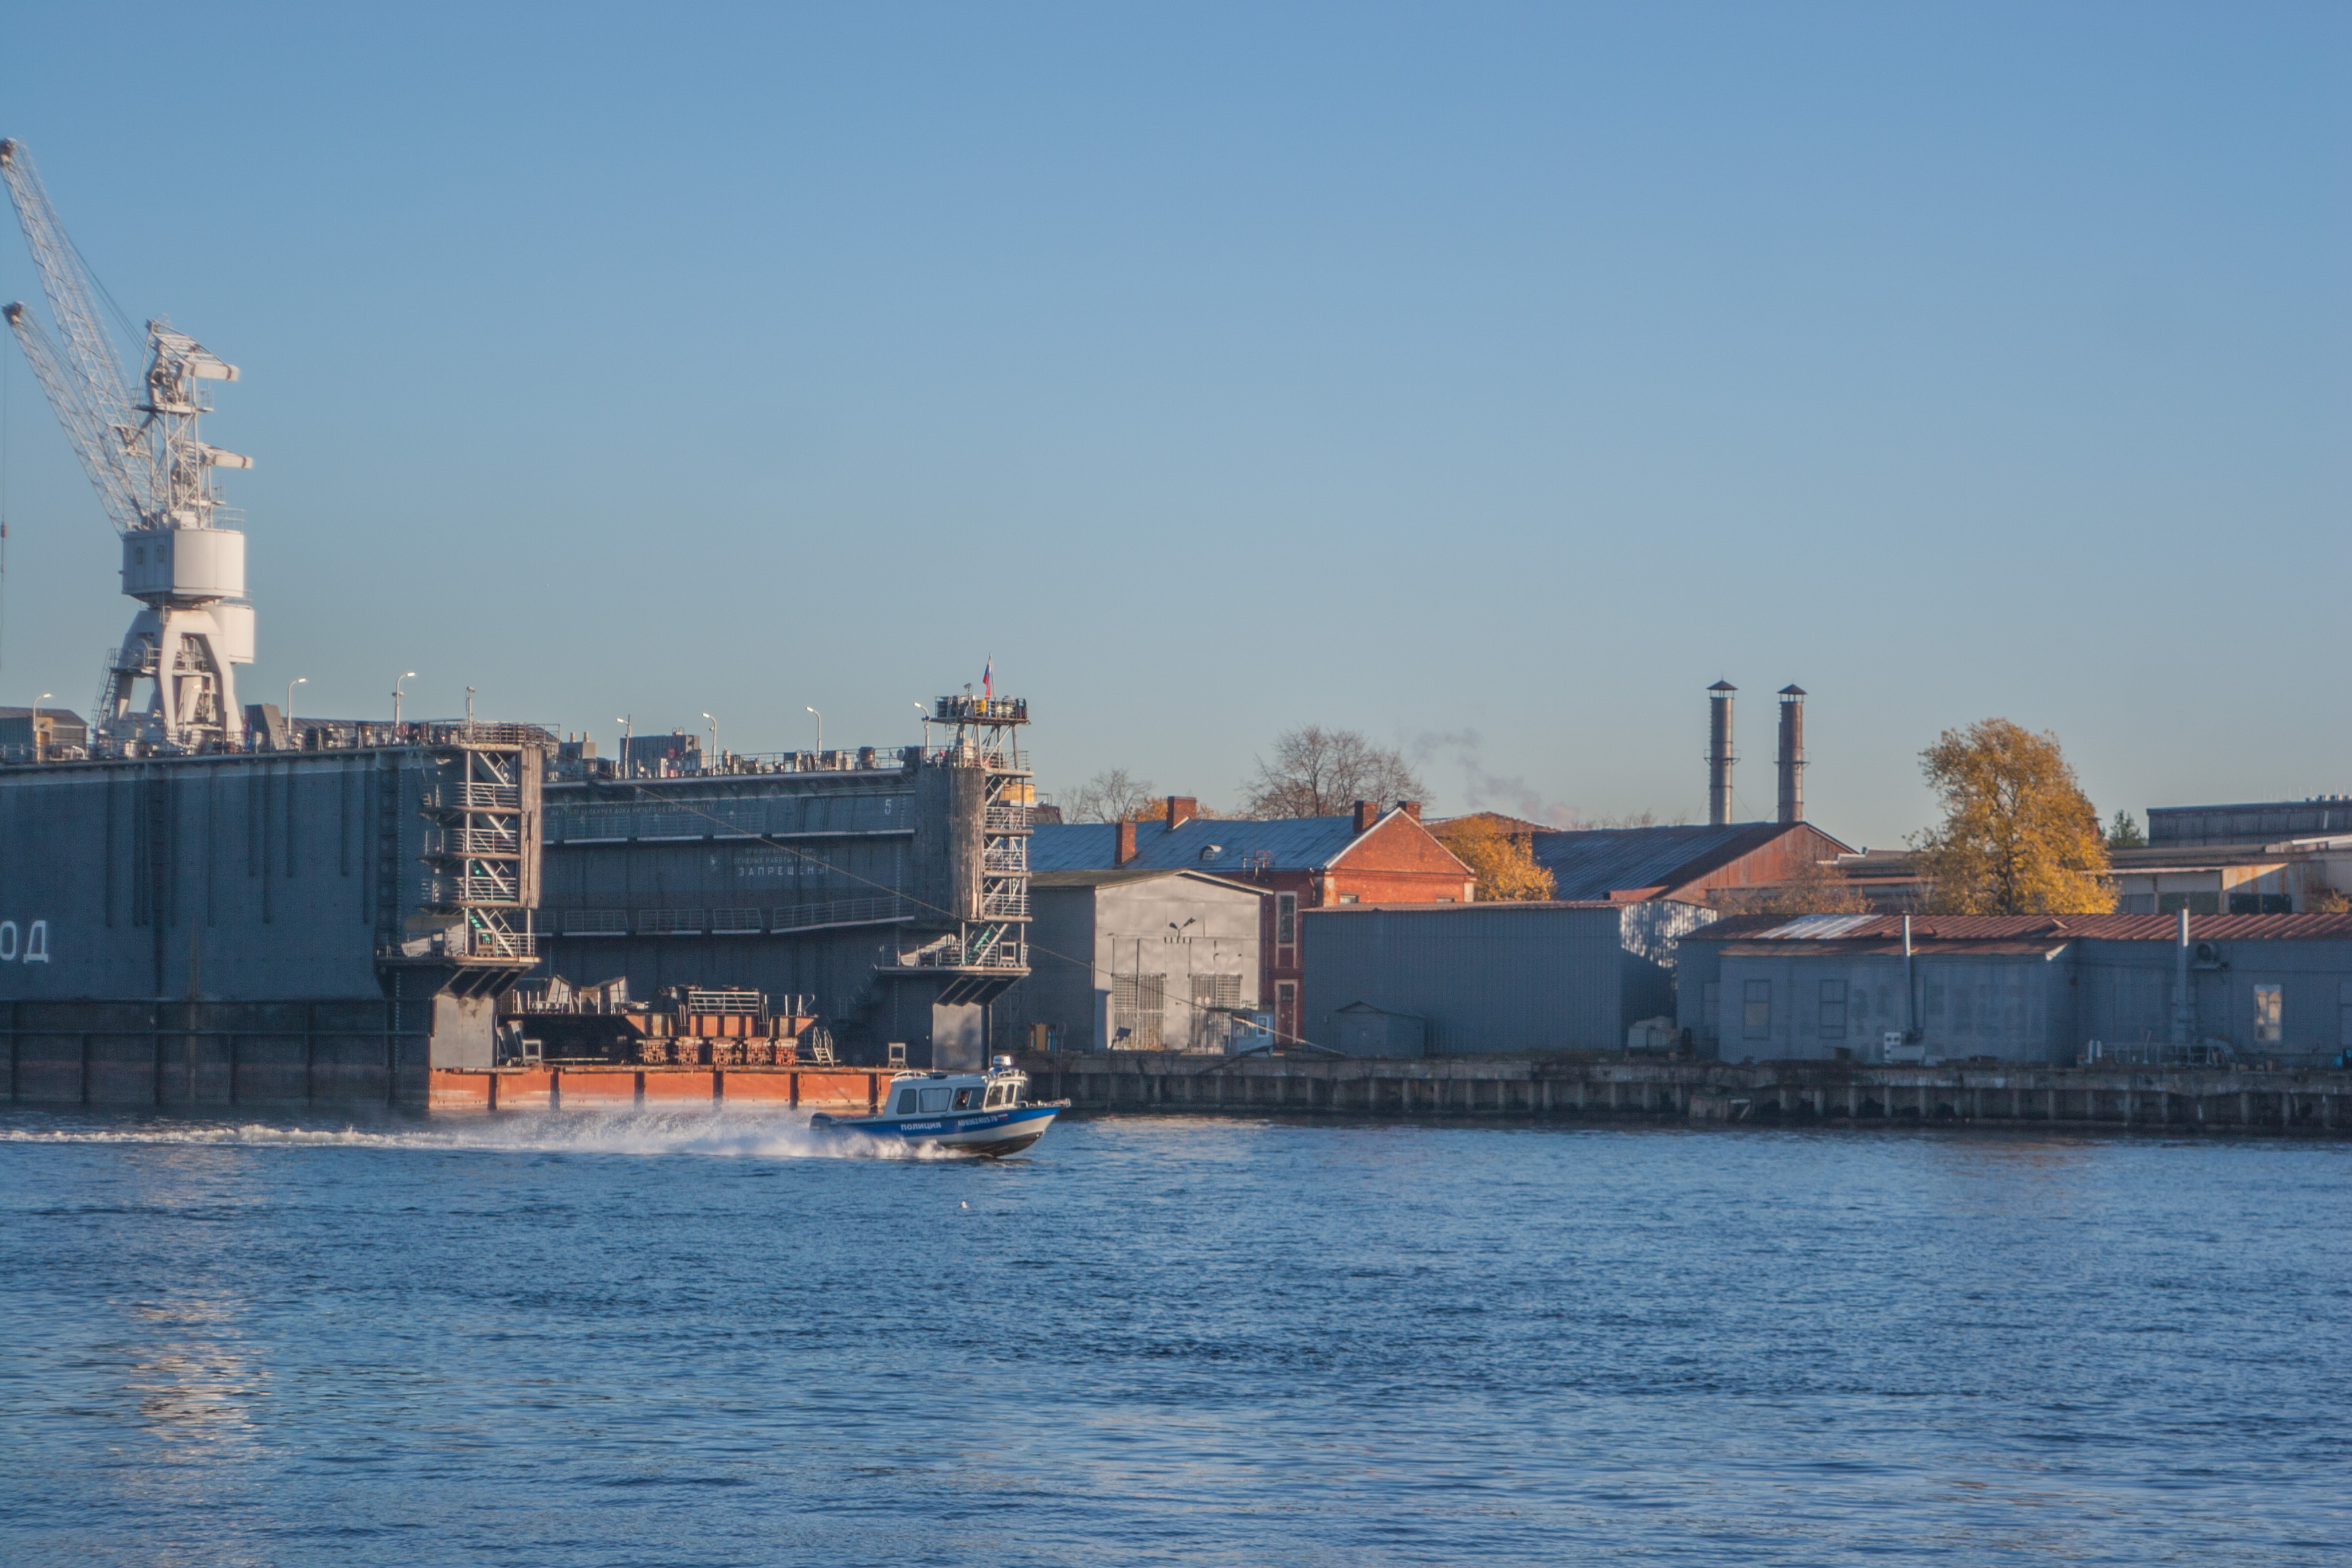
images, water, waterway, sky, city, channel, river, urban area, vehicle, infrastructure, watercraft, sea, ship, port, harbor, skyline, boat, industry, freight transport, bridge, downtown, ferry